Laotian Civil War

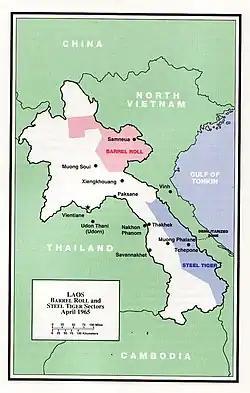
"Barrel Roll" and "Steel Tiger" operational area, 1965

1965 began with an event that showed how the commanding generals of the five military regions of Laos were essentially warlords of their own domains.